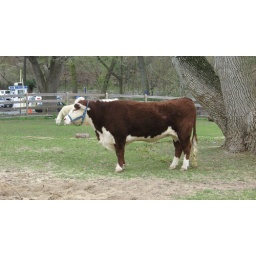
A rose by any other name is a cow